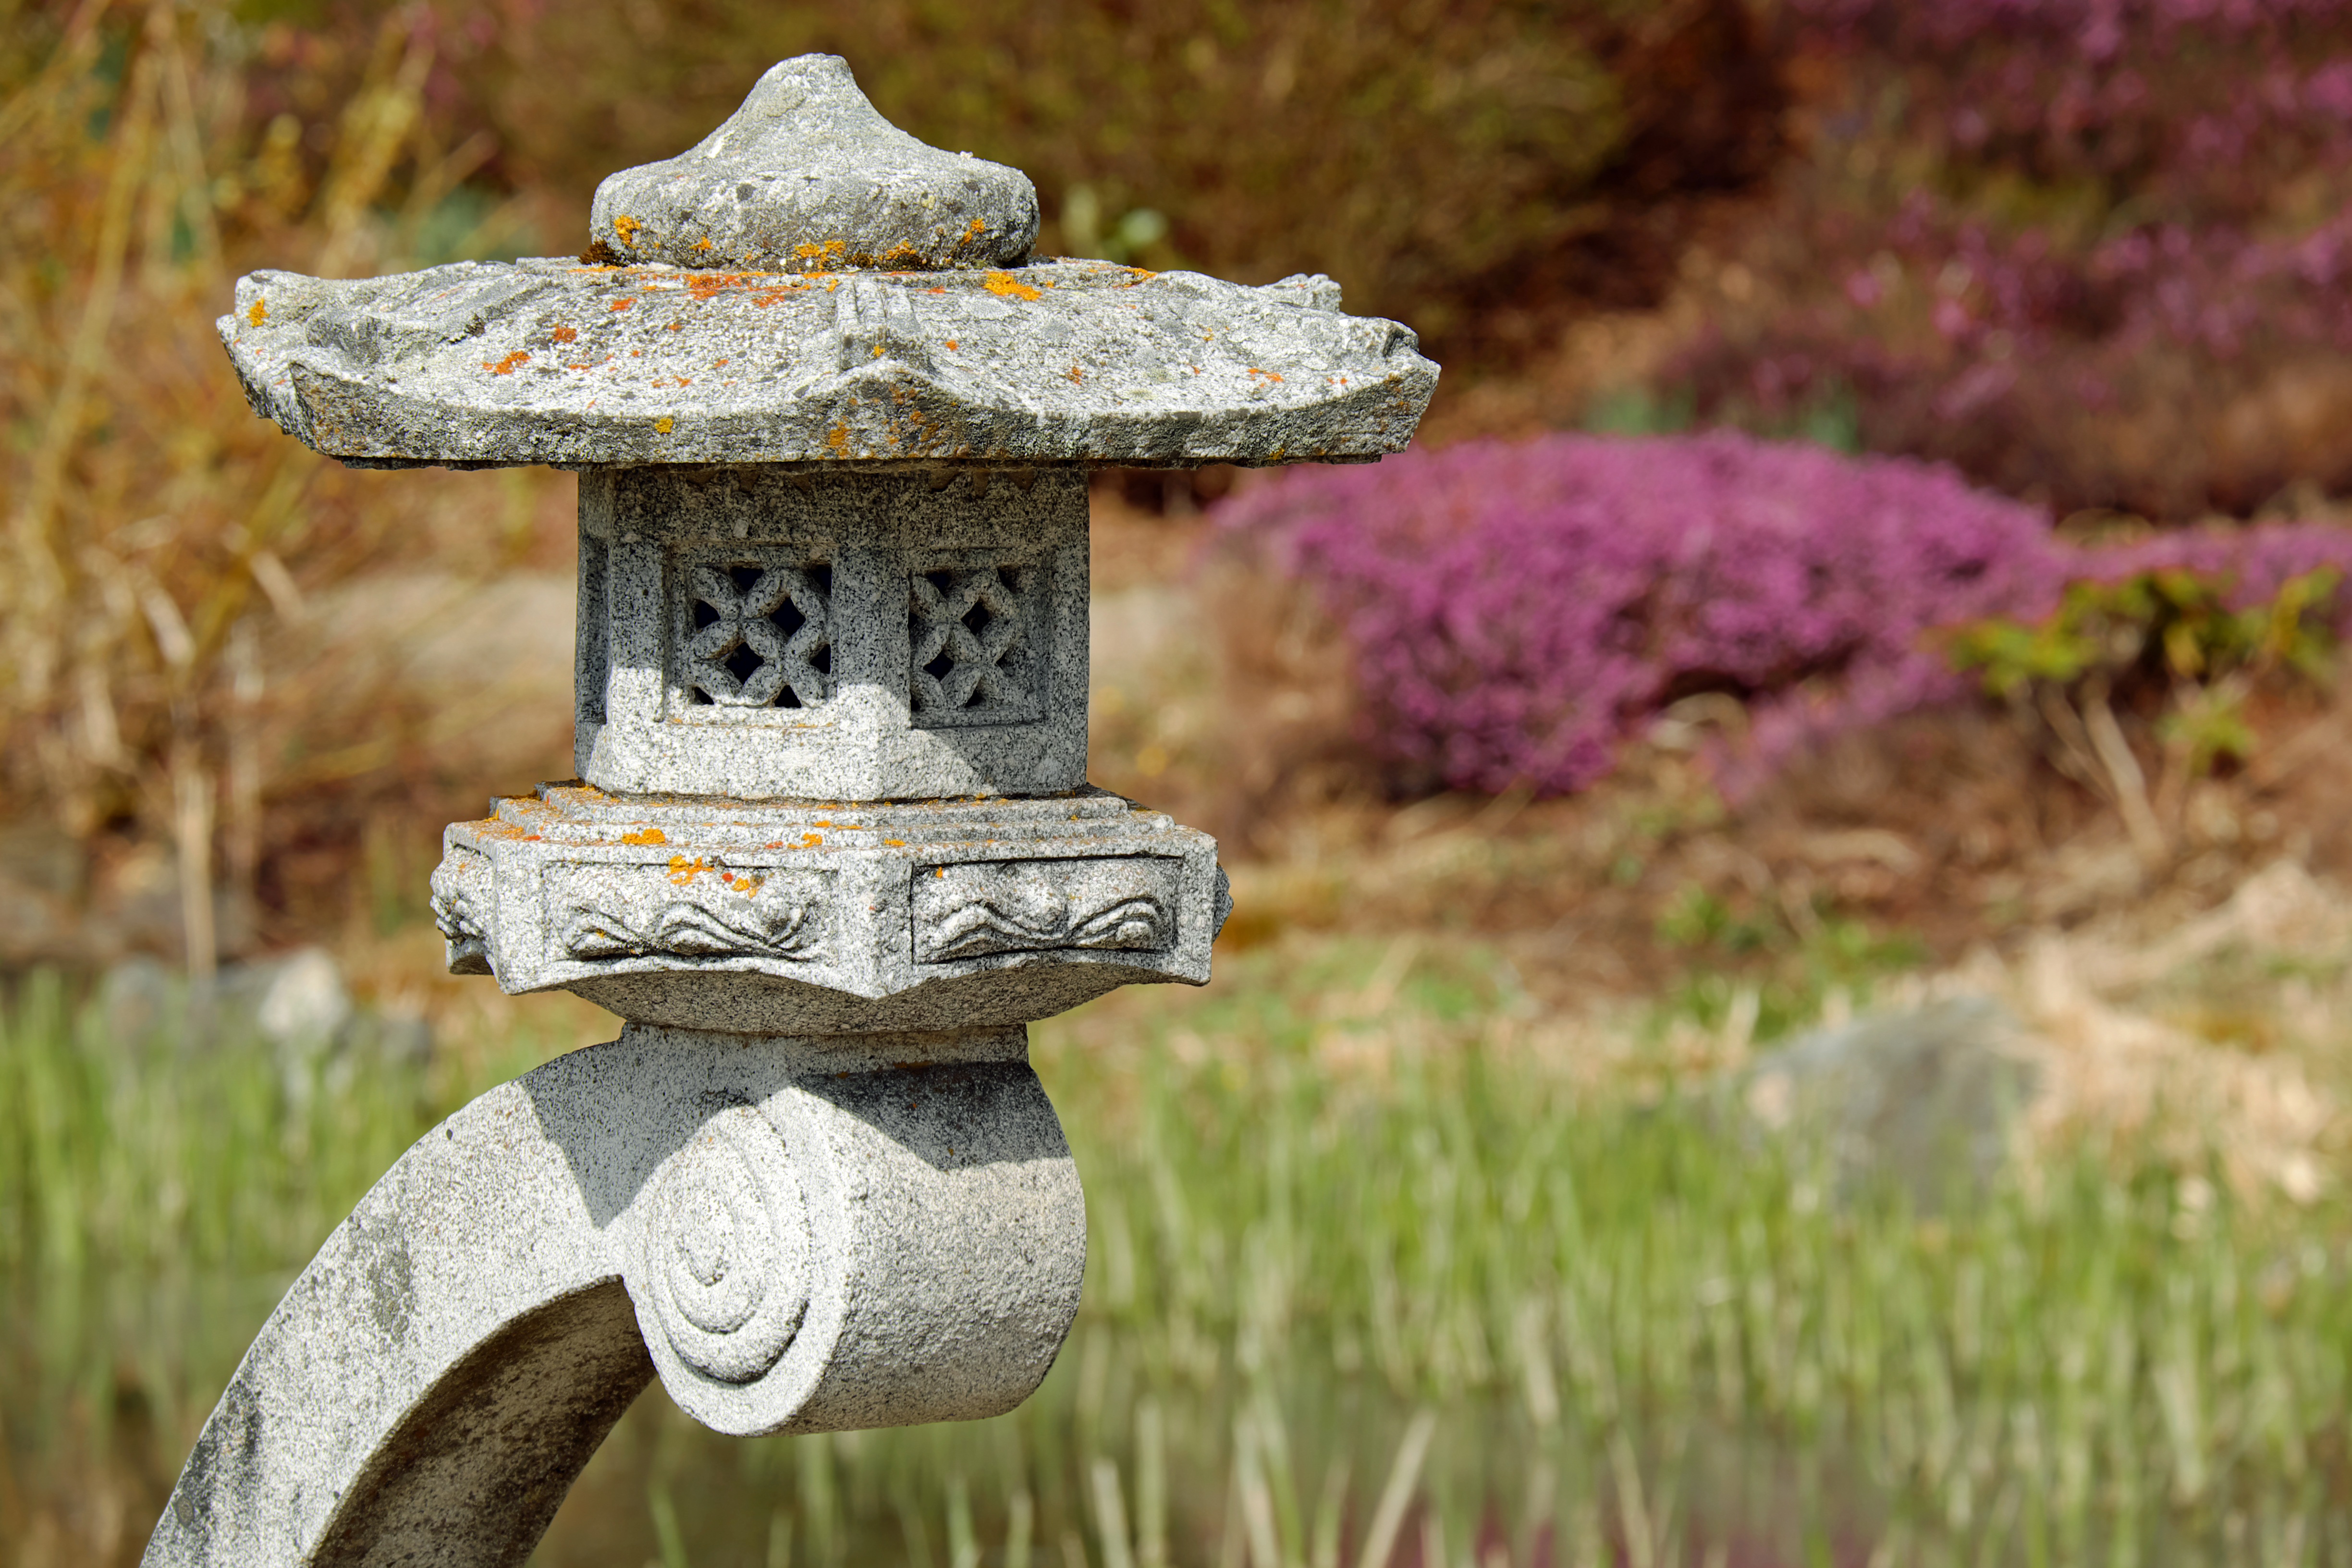
light, lawn, flower, symbol, garden, japan, lighting, japanese garden, granite, bird feeder, black forest, traditionally, stone lamp, asian culture, japanese lamp, mysterious mood, bonn village